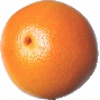
Label: Grapefruit Pink 1